Lili Novy

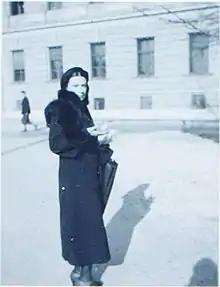
Lili Novy in 1936

Lili Novy née Haumeder (24 December 1885 – 7 March 1958) was a Slovene poet and translator of poetry. She is considered the first Slovene female lyric poet as well as one of the most important Slovene female poets in general.